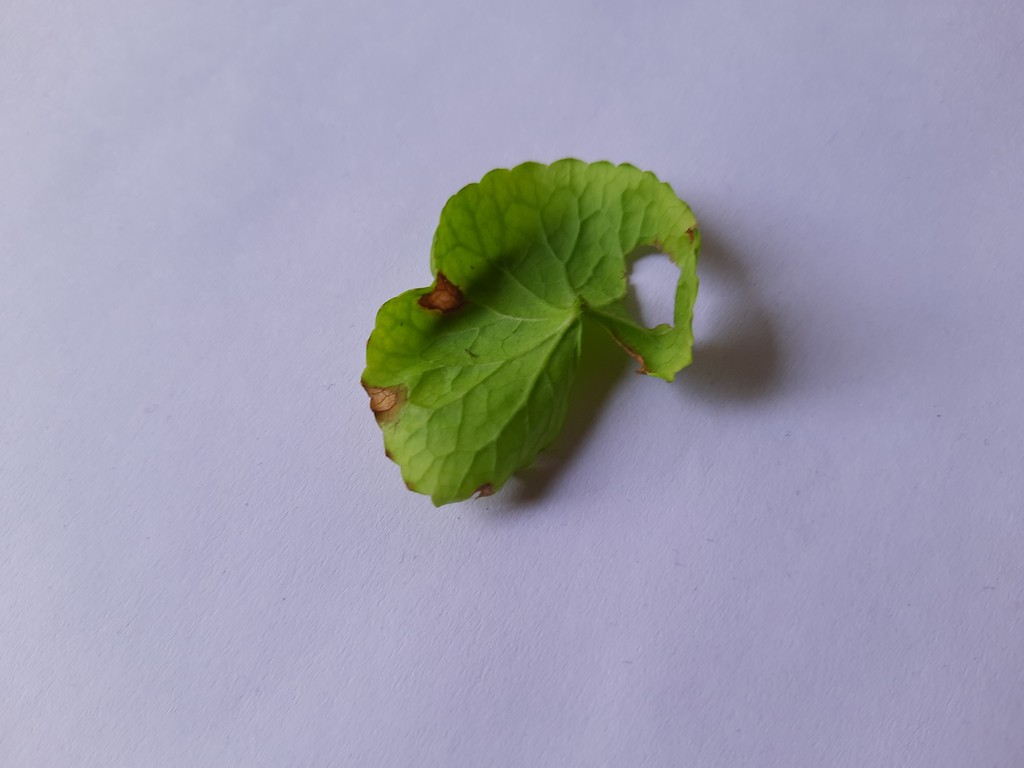
Label: Unhealthy